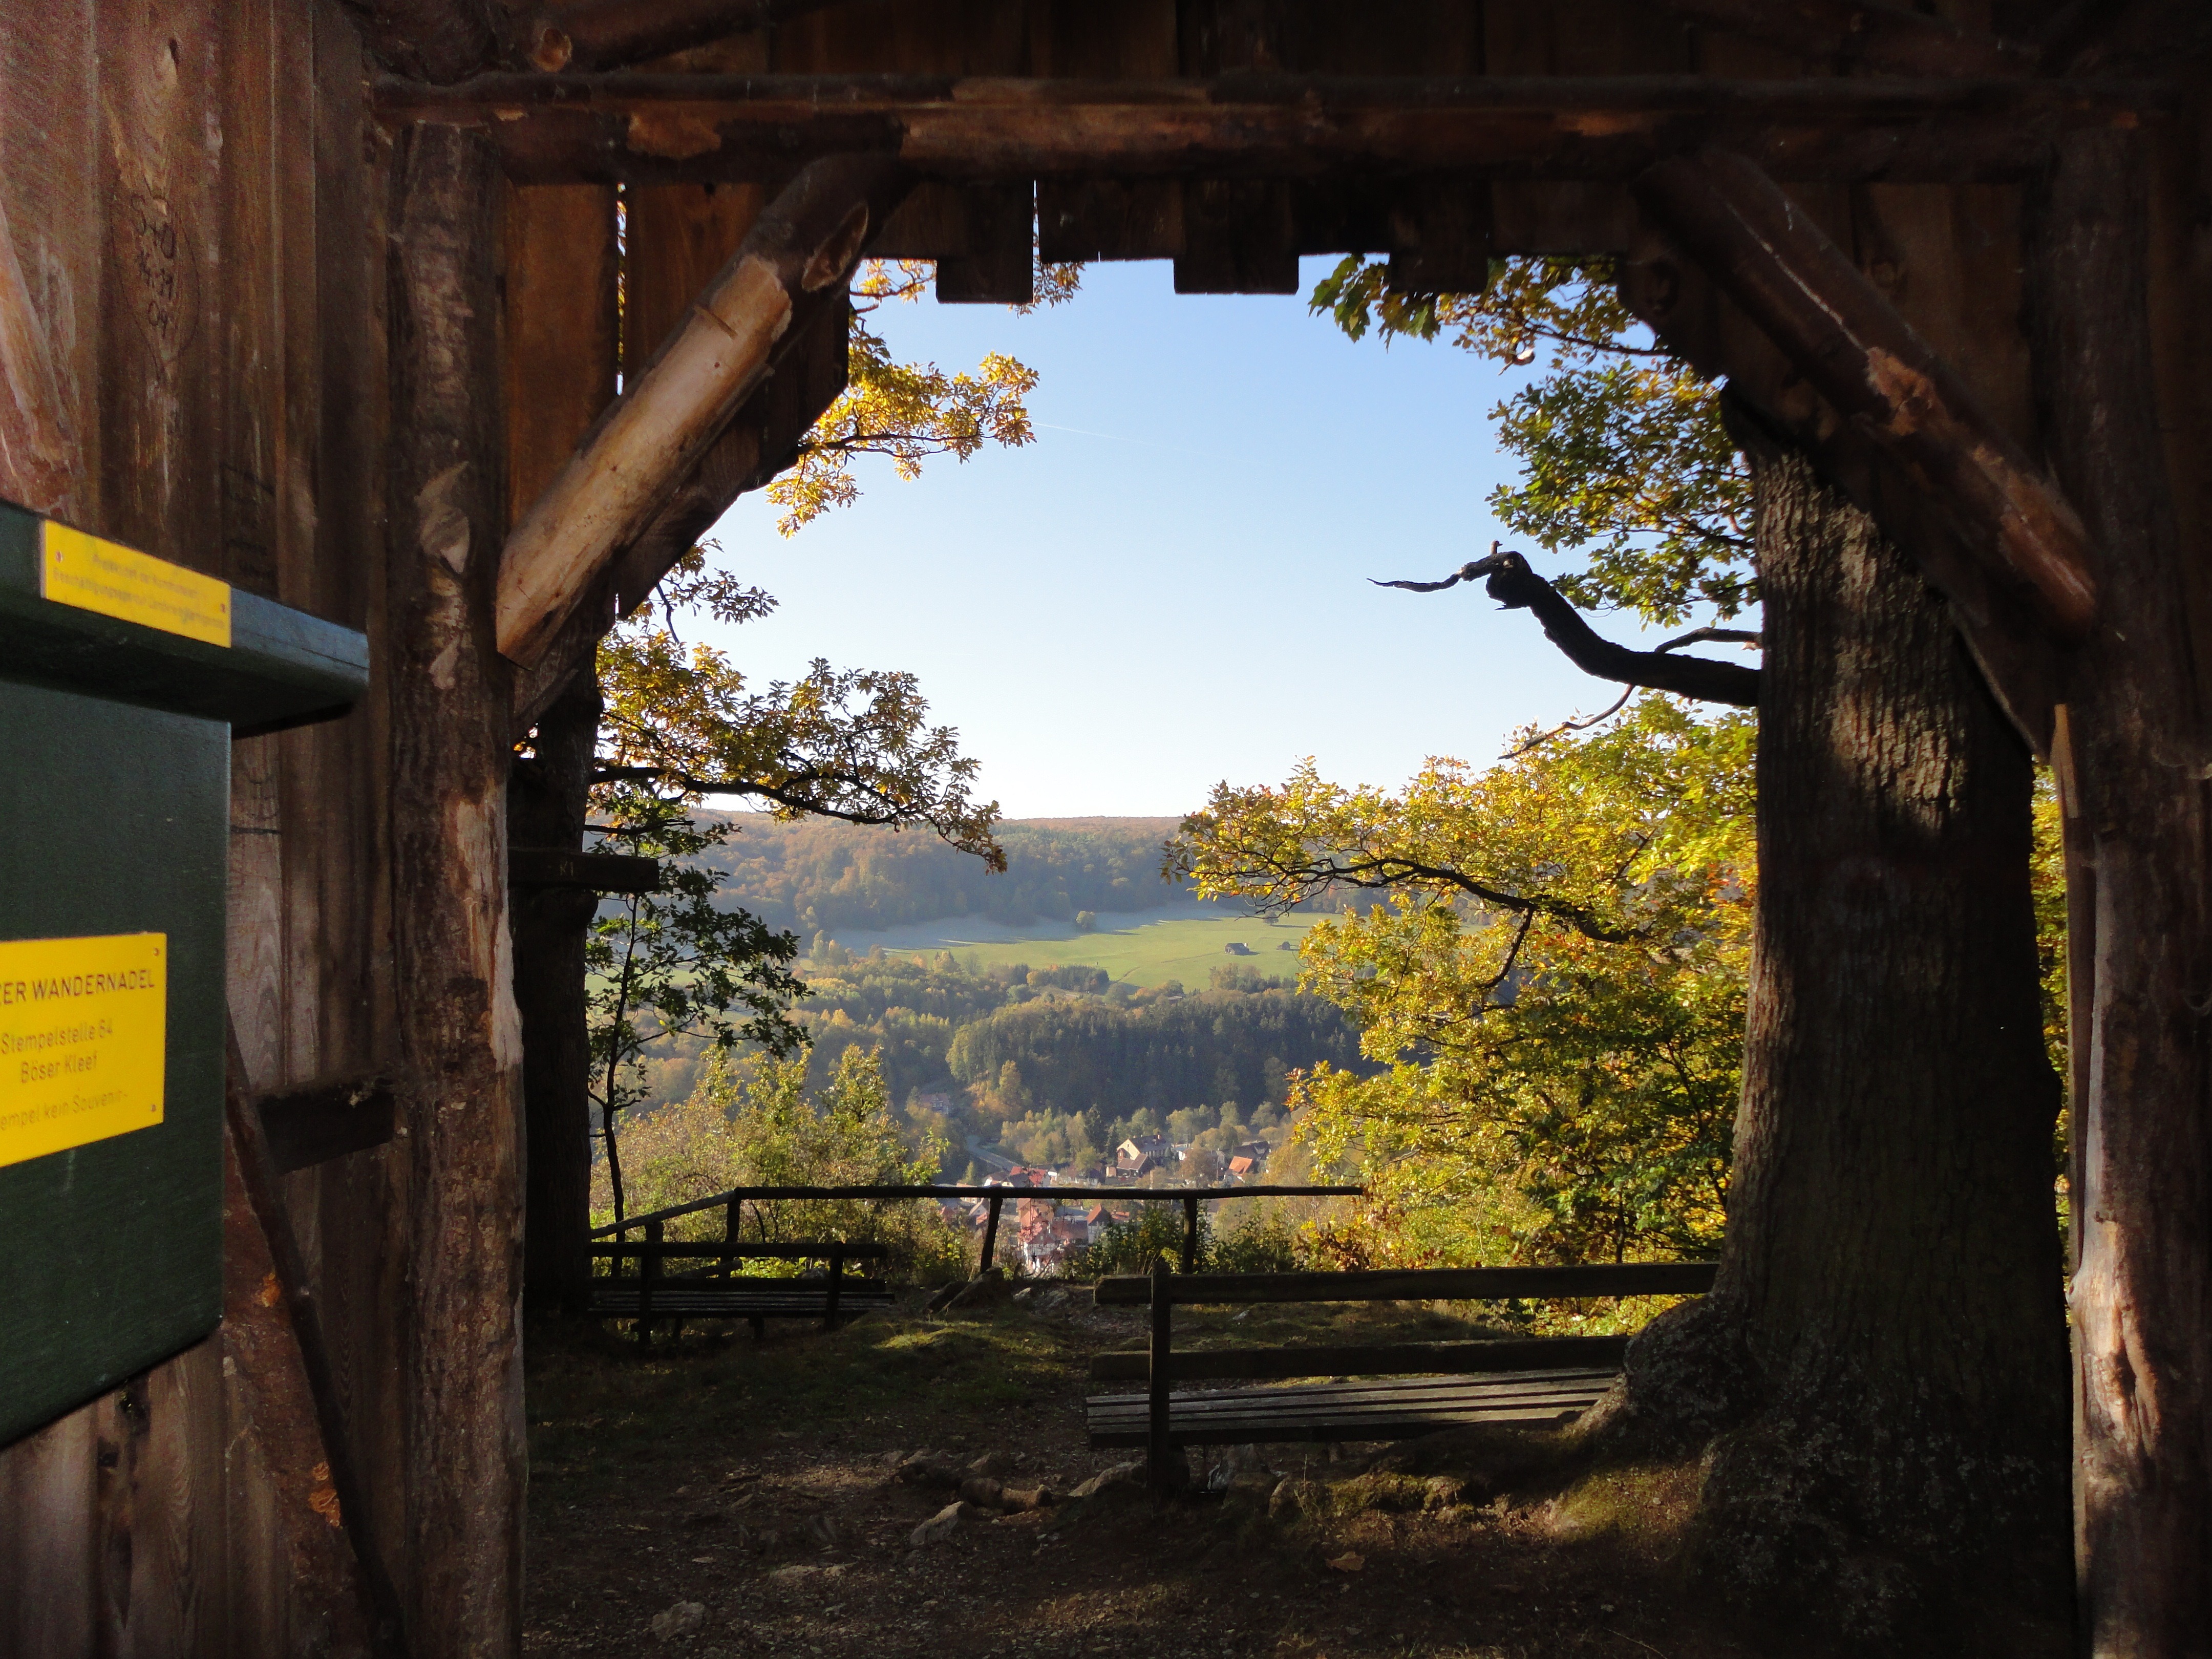
landscape, tree, nature, forest, wood, countryside, morning, fall, flower, view, valley, country, village, scenic, autumn, season, trees, woods, outside, shelter, germany, overhang, rural area, woody plant